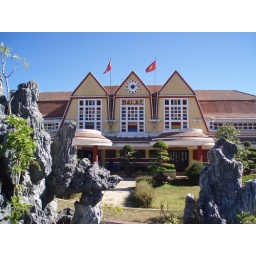
The train station in the beautiful mountain city of Dalat in Vietnam